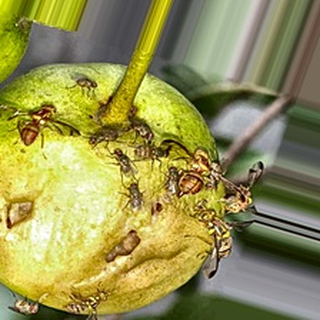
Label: guava_fruit_fly